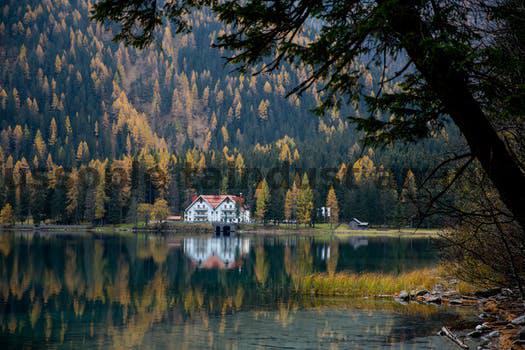
Label: Watermark